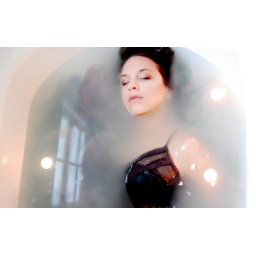
Bathtub shoot. oatmeal bath and candles in Sko's bathroom. May.